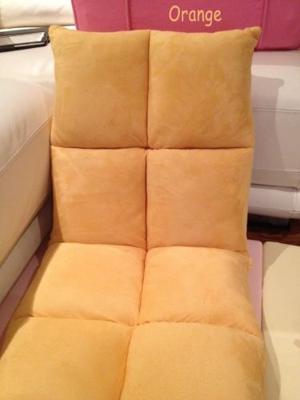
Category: chair